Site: brandenburg
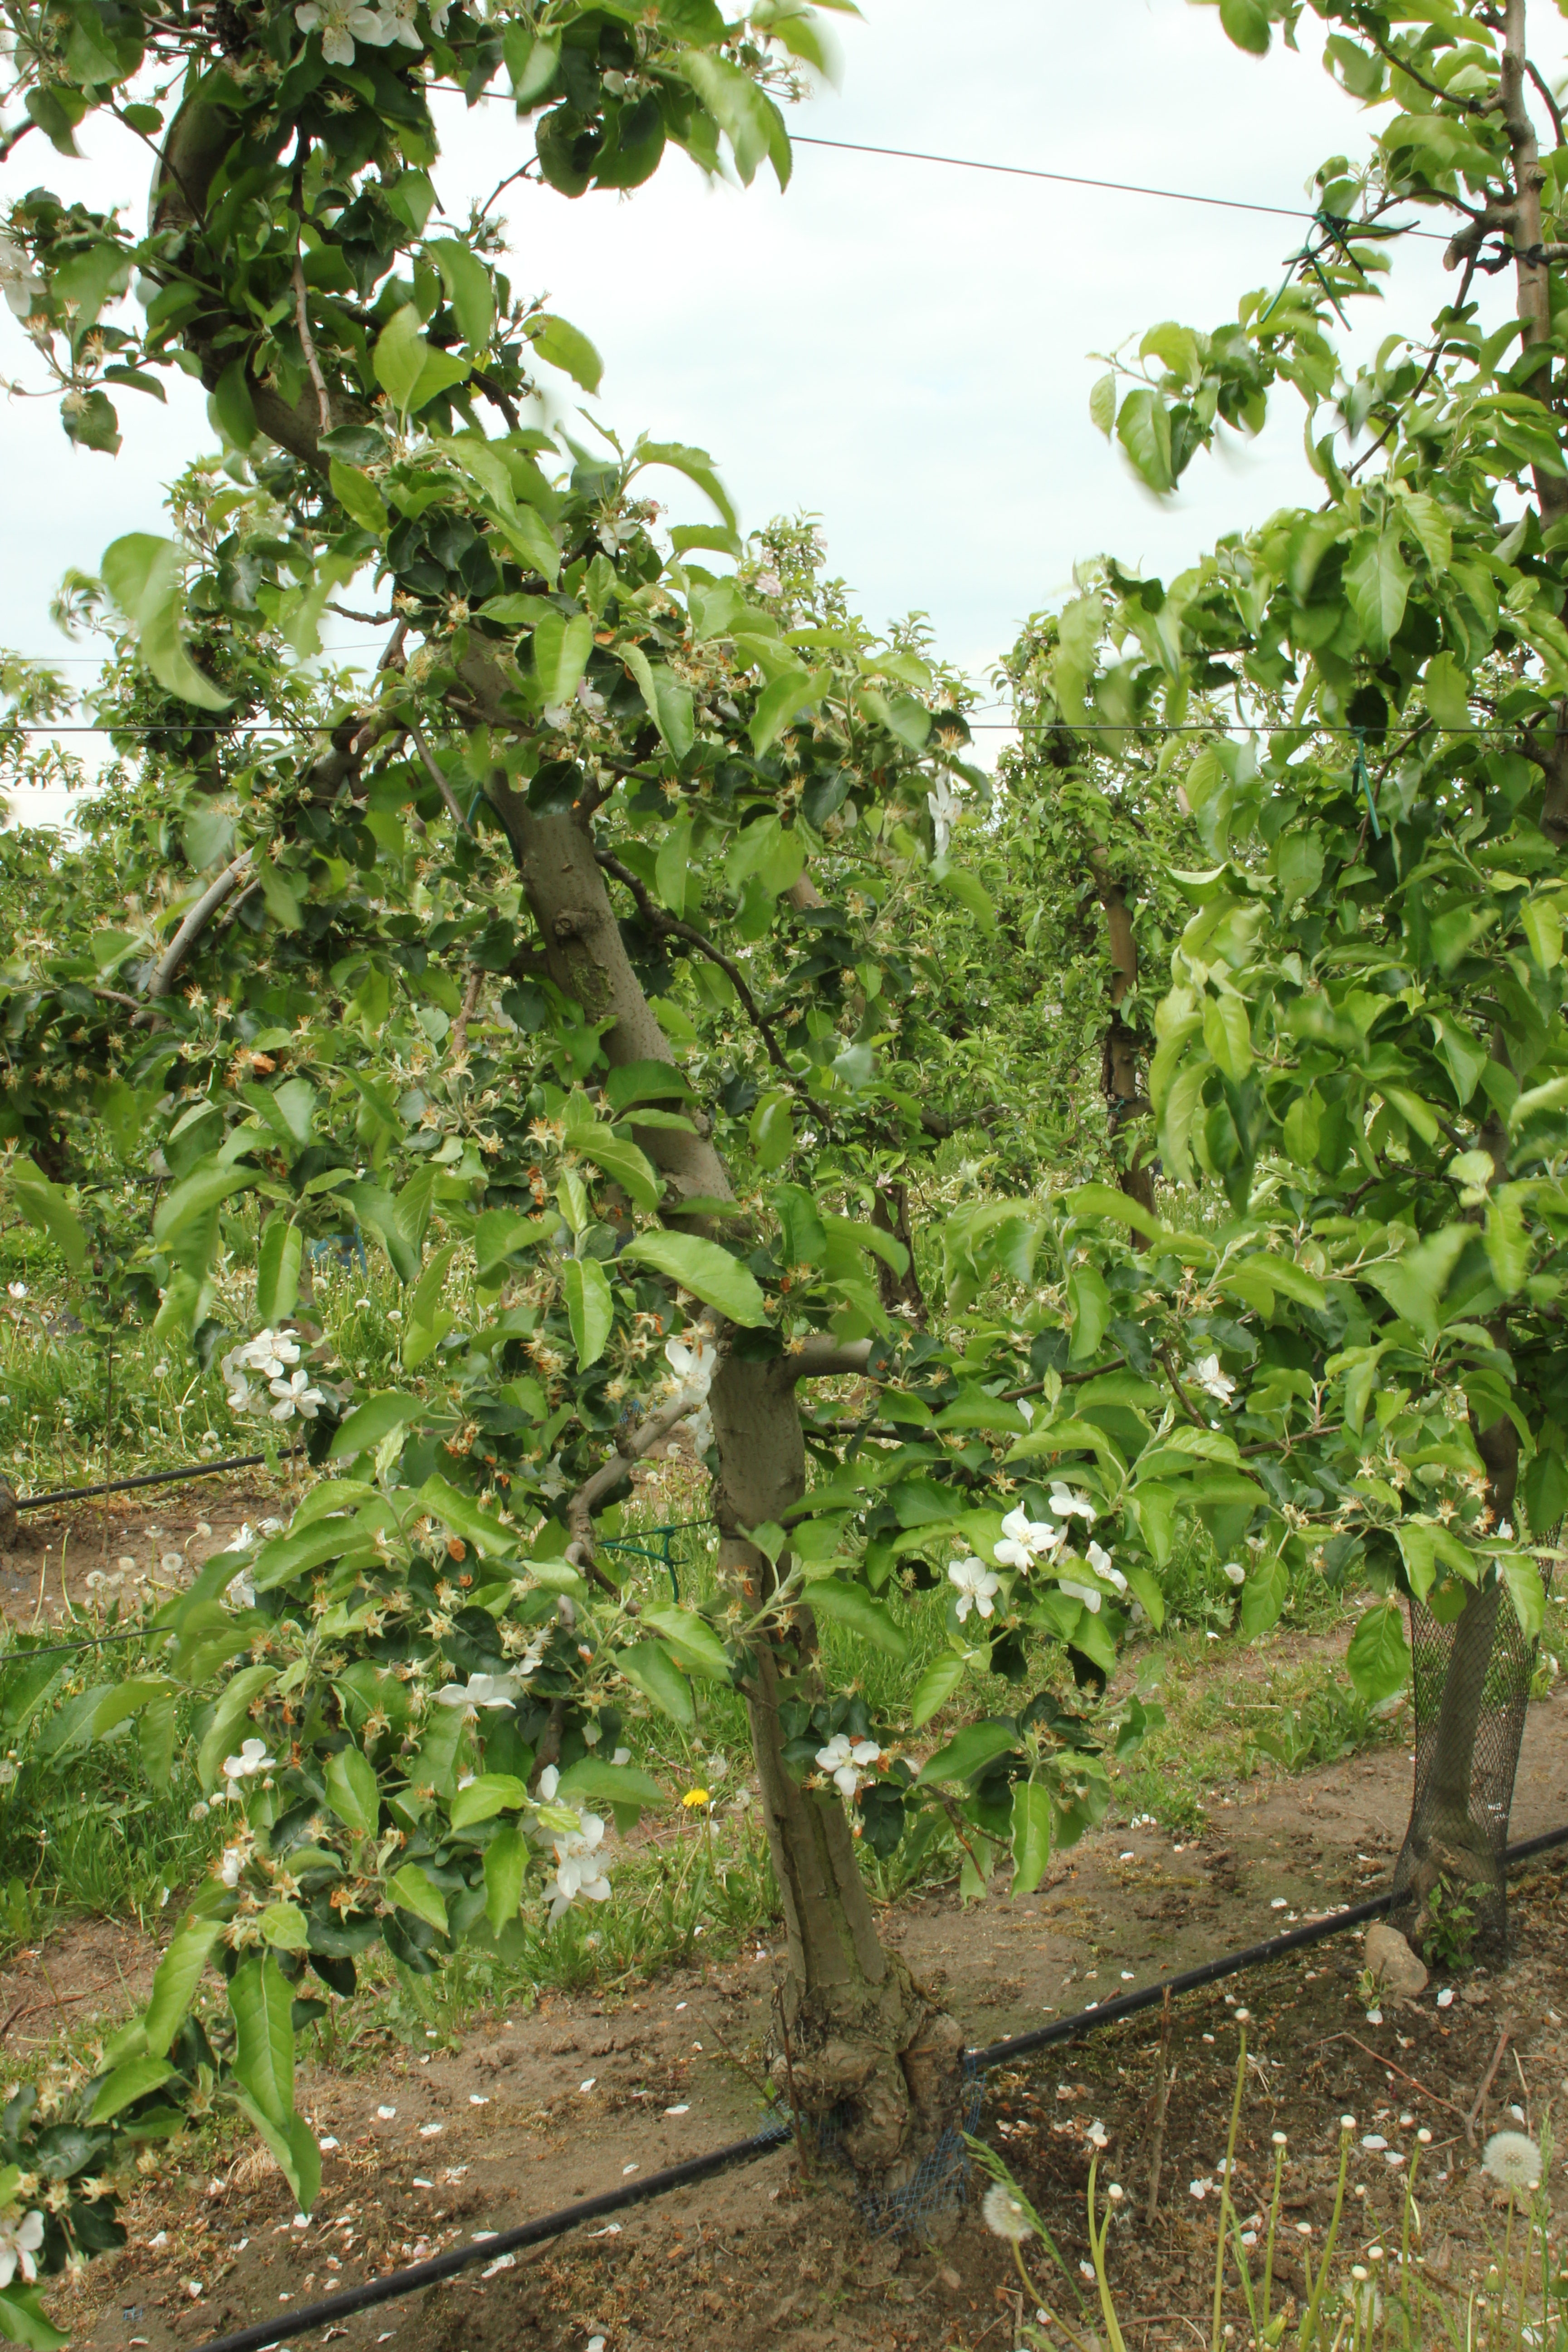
Growth stage (BBCH 67): Flowering